Half-caste

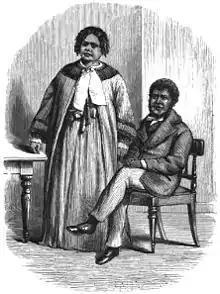
An 1870 illustration by David Bonwick titled "Last of the Tasmanians Woodcut 12" - with the description -- Walter George Arthur with his "half-caste" wife Mary Anne

Half-caste is a term used for individuals of multiracial descent. The word "caste" is borrowed from the Portuguese or Spanish word "casta", meaning race. Terms such as "half-caste", "caste", "quarter-caste" and "mix-breed" were used by colonial officials in the British Empire during their classification of indigenous populations, and in Australia used during the Australian government's pursuit of a policy of assimilation. In Latin America, the equivalent term for half-castes was "Cholo" and "Zambo". Some people now consider the term offensive.